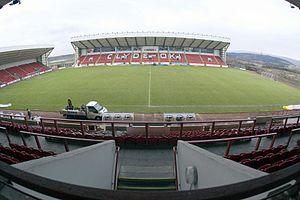
Cet article présente une liste des principaux stades de football en Écosse. Bien que destinés au football, il n'est pas rare que ces stades accueillent aussi d'autres sports mais aussi des courses de lévriers, des courses de speedway et de stock-car et des concerts.